Michael Dante DiMartino

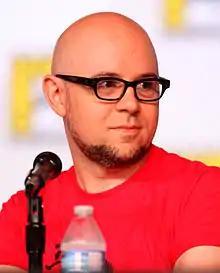
DiMartino at the 2012 San Diego Comic-Con

Michael Dante DiMartino (born July 18, 1974) is an American animator, producer, writer, and director. He is best known, together with Bryan Konietzko, as the co-creator of the animated TV series "" and "The Legend of Korra", both on Nickelodeon.